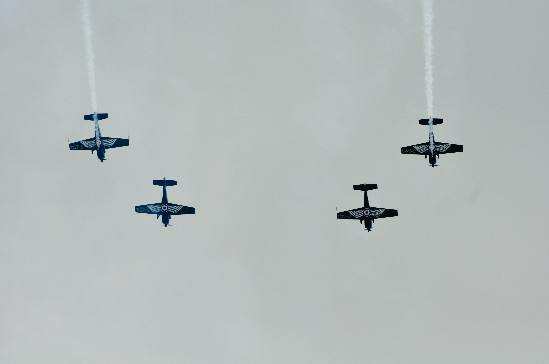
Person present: No